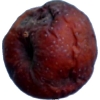
Label: apples